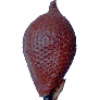
Label: salak